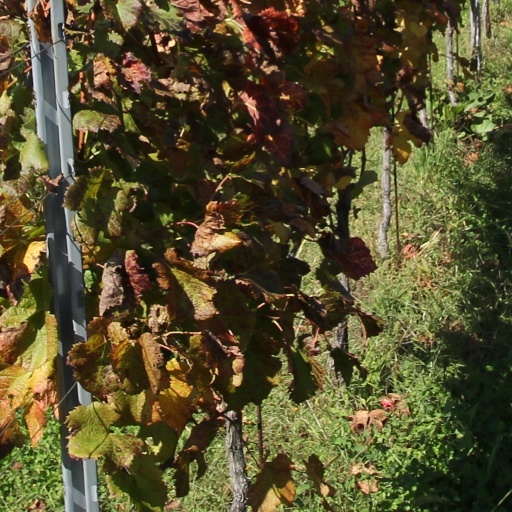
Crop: grape